Shovels & Rope

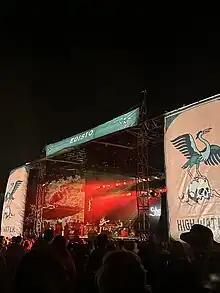
Shovels & Rope performing at High Water Festival 2023

As Shovels & Rope tour they typically perform a mix of songs from their solo careers and the combined ventures. Some of the songs authored by Shovels & Rope chronicle historical events. "Thresher" from their 2014 album "Swimmin' Time" references the April 10, 1963 sinking of the . "Missionary Ridge" from their 2016 album "Little Seeds" references the November 25, 1863 Battle of Missionary Ridge in Chattanooga, Tennessee.